1899 Sewanee Tigers football team

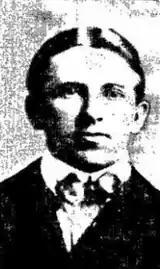
Coach Suter

A controversial fumble recovery by Sewanee may have saved the game. Auburn quarterback Reynolds Tichenor said it was a gift; the referee awarded Sewanee the ball, but he insisted Auburn recovered it. A double pass play to Warbler Wilson got the ensuing Sewanee touchdown. Bart Sims made the extra point to edge Auburn. Neither team managed to score in the second half. The delay from the crowd gathering on the field ran the game into darkness. The referee called the game for darkness with only 14 minutes gone in the second half.